Lochlann

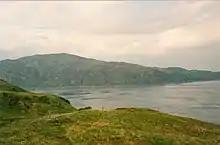
The Gulf of Corryvreckan between Jura and Scarba. According to tradition "Prince Breacan of Lochlann" was shipwrecked there with a fleet of fifty ships.

Also in 869 the Picts were attacked by the Lochlanns and internal strife in Lochlann was recorded because: